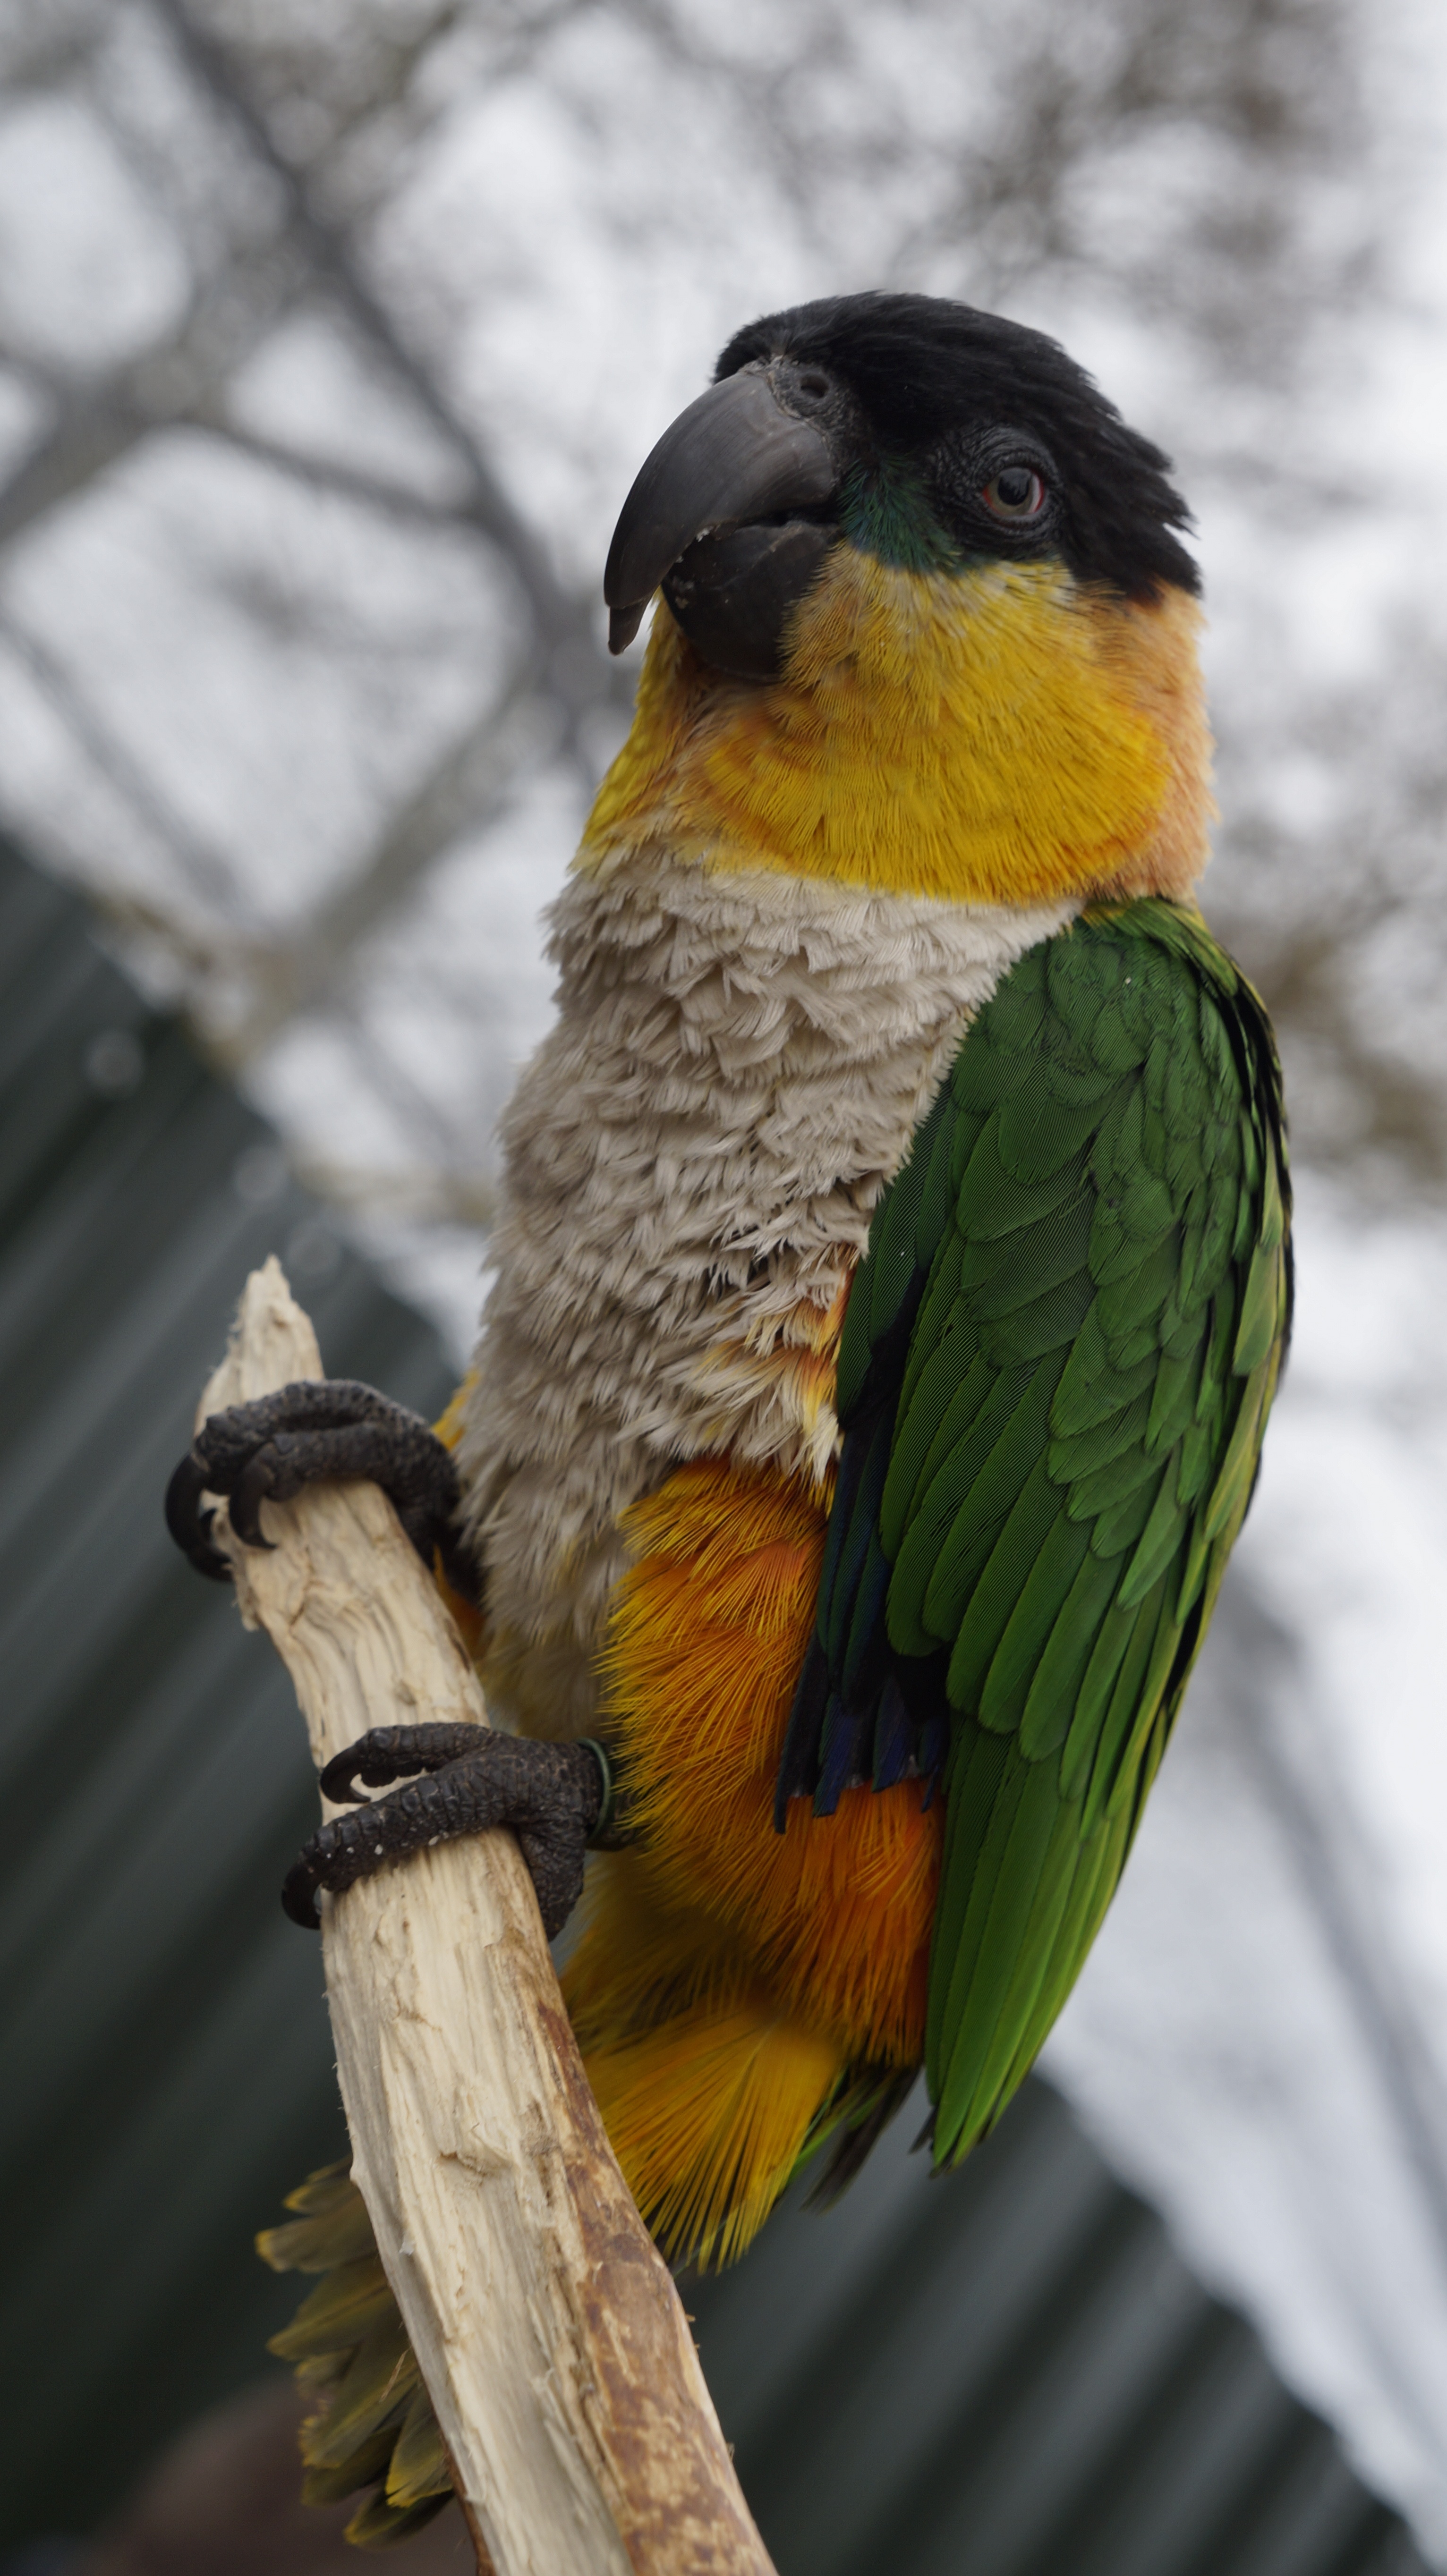
nature, branch, bird, animal, wildlife, zoo, beak, fauna, macaw, close up, vertebrate, parrot, coraciiformes, perching bird